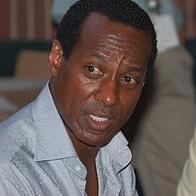
Age: 28